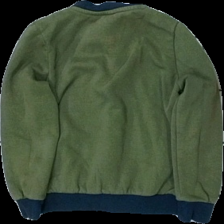
View: back
Type: Sweater
Category: Children
Brand: Not in the list
Brand text on label: lupilu
Colors: Green, Blue, Yellow, Brown, Black
Material: 82% bomull 18% polyester
Pattern: Other
Cut: V-collar
Size: 110
Season: All
Stains: Minor
Damage: smuts fläckar
Damage location: top center
Damage 2: nopprigt
Damage 2 location: top center
Damage 3: vågig dragkedja
Damage 3 location: middle center
Price range: <50
Recommended usage: Export
Description: långärmad sweater med tryck